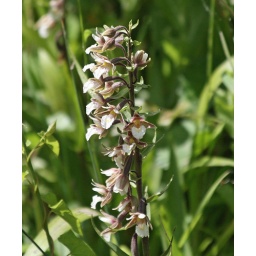
Marsh Helleborine flower in a field